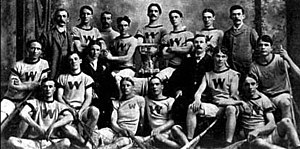
Canada ved sommer-OL 1904 / Medaljevinderne
Winnipeg Shamrocks, olympiske mestre i lacrosse
Canada ved sommer-OL 1904. 52 sportsudøvere fra Canada deltog i fem sportsgrene, atletik, fodbold, golf, roning og lacrosse ved sommer-OL 1904 i St. Louis. Canada kom på fjerdepladsen med fire guld- en sølv- og en bronzemedalje.